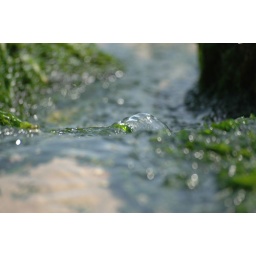
Macro shot of a mini waterfall made by the water running down the beach and over the slime and rocks